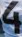
Number: 4